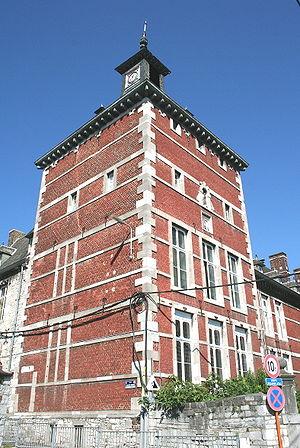
Flône (Belgique), tour de l’abbaye de Flône (XVIIe siècle).
L'ancienne abbaye de Flône était un monastère de chanoines augustins situé à Amay, en Belgique, sur les bords de la Meuse, au milieu d'une épaisse végétation enserrée entre les montagnes. Ce monastère, fondé au début du XIᵉ siècle, s'est développé rapidement grâce aux bienfaits et aux donations de différents comtes. Les chanoines y ont déployé une activité industrielle et agricole remarquable.
Flône est une section de la commune belge d'Amay, située en Région wallonne dans la province de Liège.